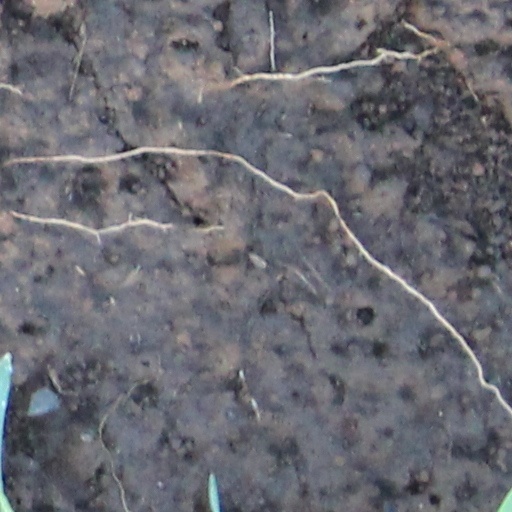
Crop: wheat